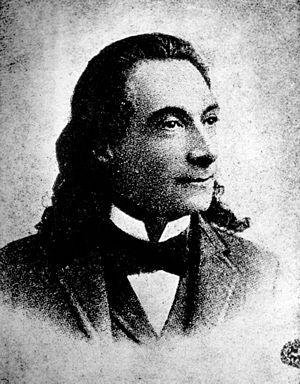
Hatikvah est l’hymne national de l’État d’Israël depuis sa création en 1948.